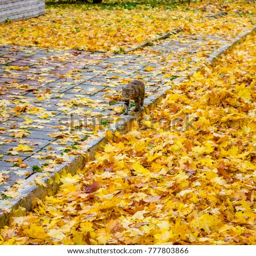
cat strolls against the background of yellow autumn leaves